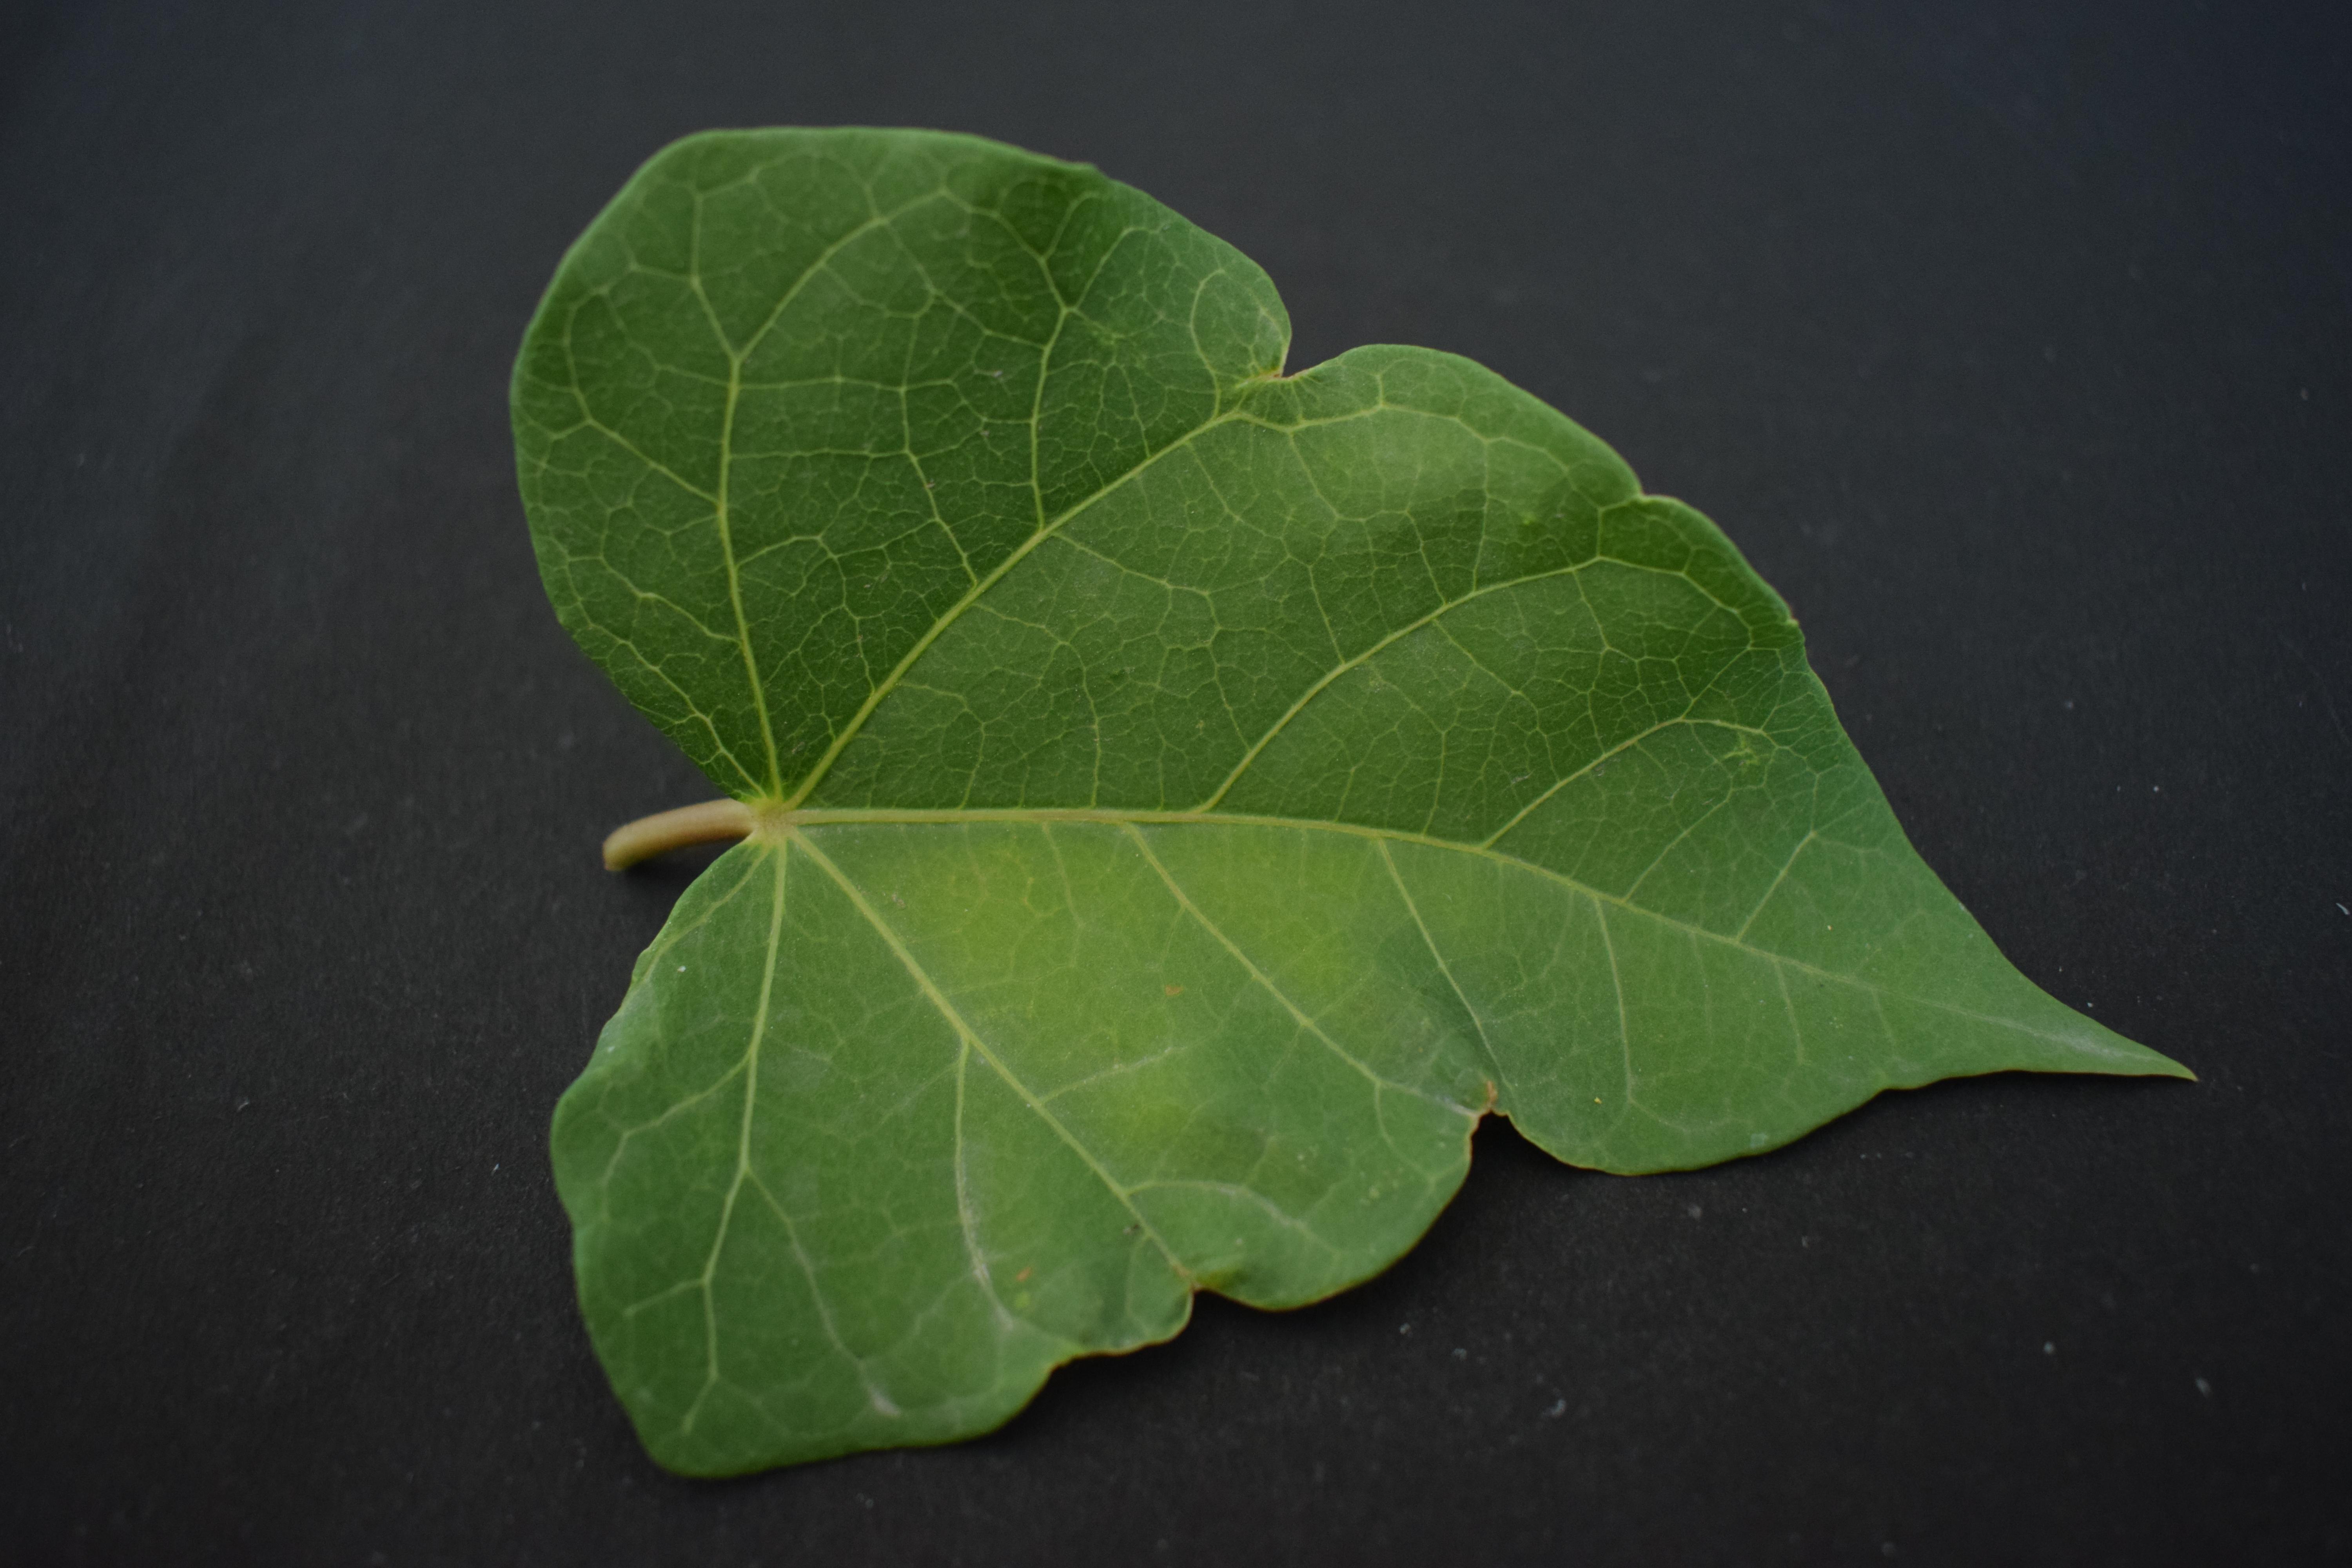
Plant species: Jatropha